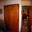
Label: wardrobe